Inala, Queensland

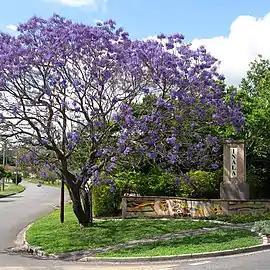
Suburb sign at Tamarind Street, Inala

Inala is a south-western suburb in the City of Brisbane, Queensland, Australia. In the , Inala had a population of 15,273 people.